Timeline of the Euromaidan

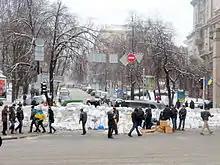
Barricade of snow and ice erected by protesters on the intersection of Khreshchatyk/Prorizna during the night of 11–12 December.

On 10 December at 1:00am, the Ukrainian government cut off the power in the Kyiv City State Administration used by protesters as a headquarters. It was reported that protesters feared aggressive measures would be taken. At the same time, 1:00am, public servants with their faces hidden and 100 riot police cleared the barricade at the cross section of the Hrushevskoho street and the Kriposnyj provulok in Kyiv. MP Andriy Shevchenko announced that police used their batons and kicked protesters. Hours later, 200 police advanced on the barricades on Lyuteranska and Bankova Street, with hundreds of protesters holding their ground, including Wladimir Klitschko. There, provocateurs penetrated into the ranks of the protesters, threatened with sticks, and used tear gas against the police, Hromadske.TV reported. During the clash over the barricaded encampment, there were about 12 to 15 injuries reported, including among police.